Akhmat Salpagarov

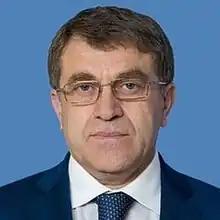

Akhmat Anzorovich Salpagarov (born 13 January 1962) is a Russian politician serving as a senator from Karachay-Cherkessia since 25 September 2019.